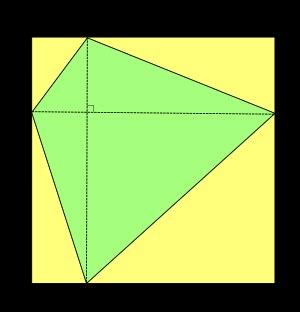
Un pseudo-carré est un quadrilatère dont les diagonales sont de même longueur et orthogonales. Le carré en est un cas particulier.